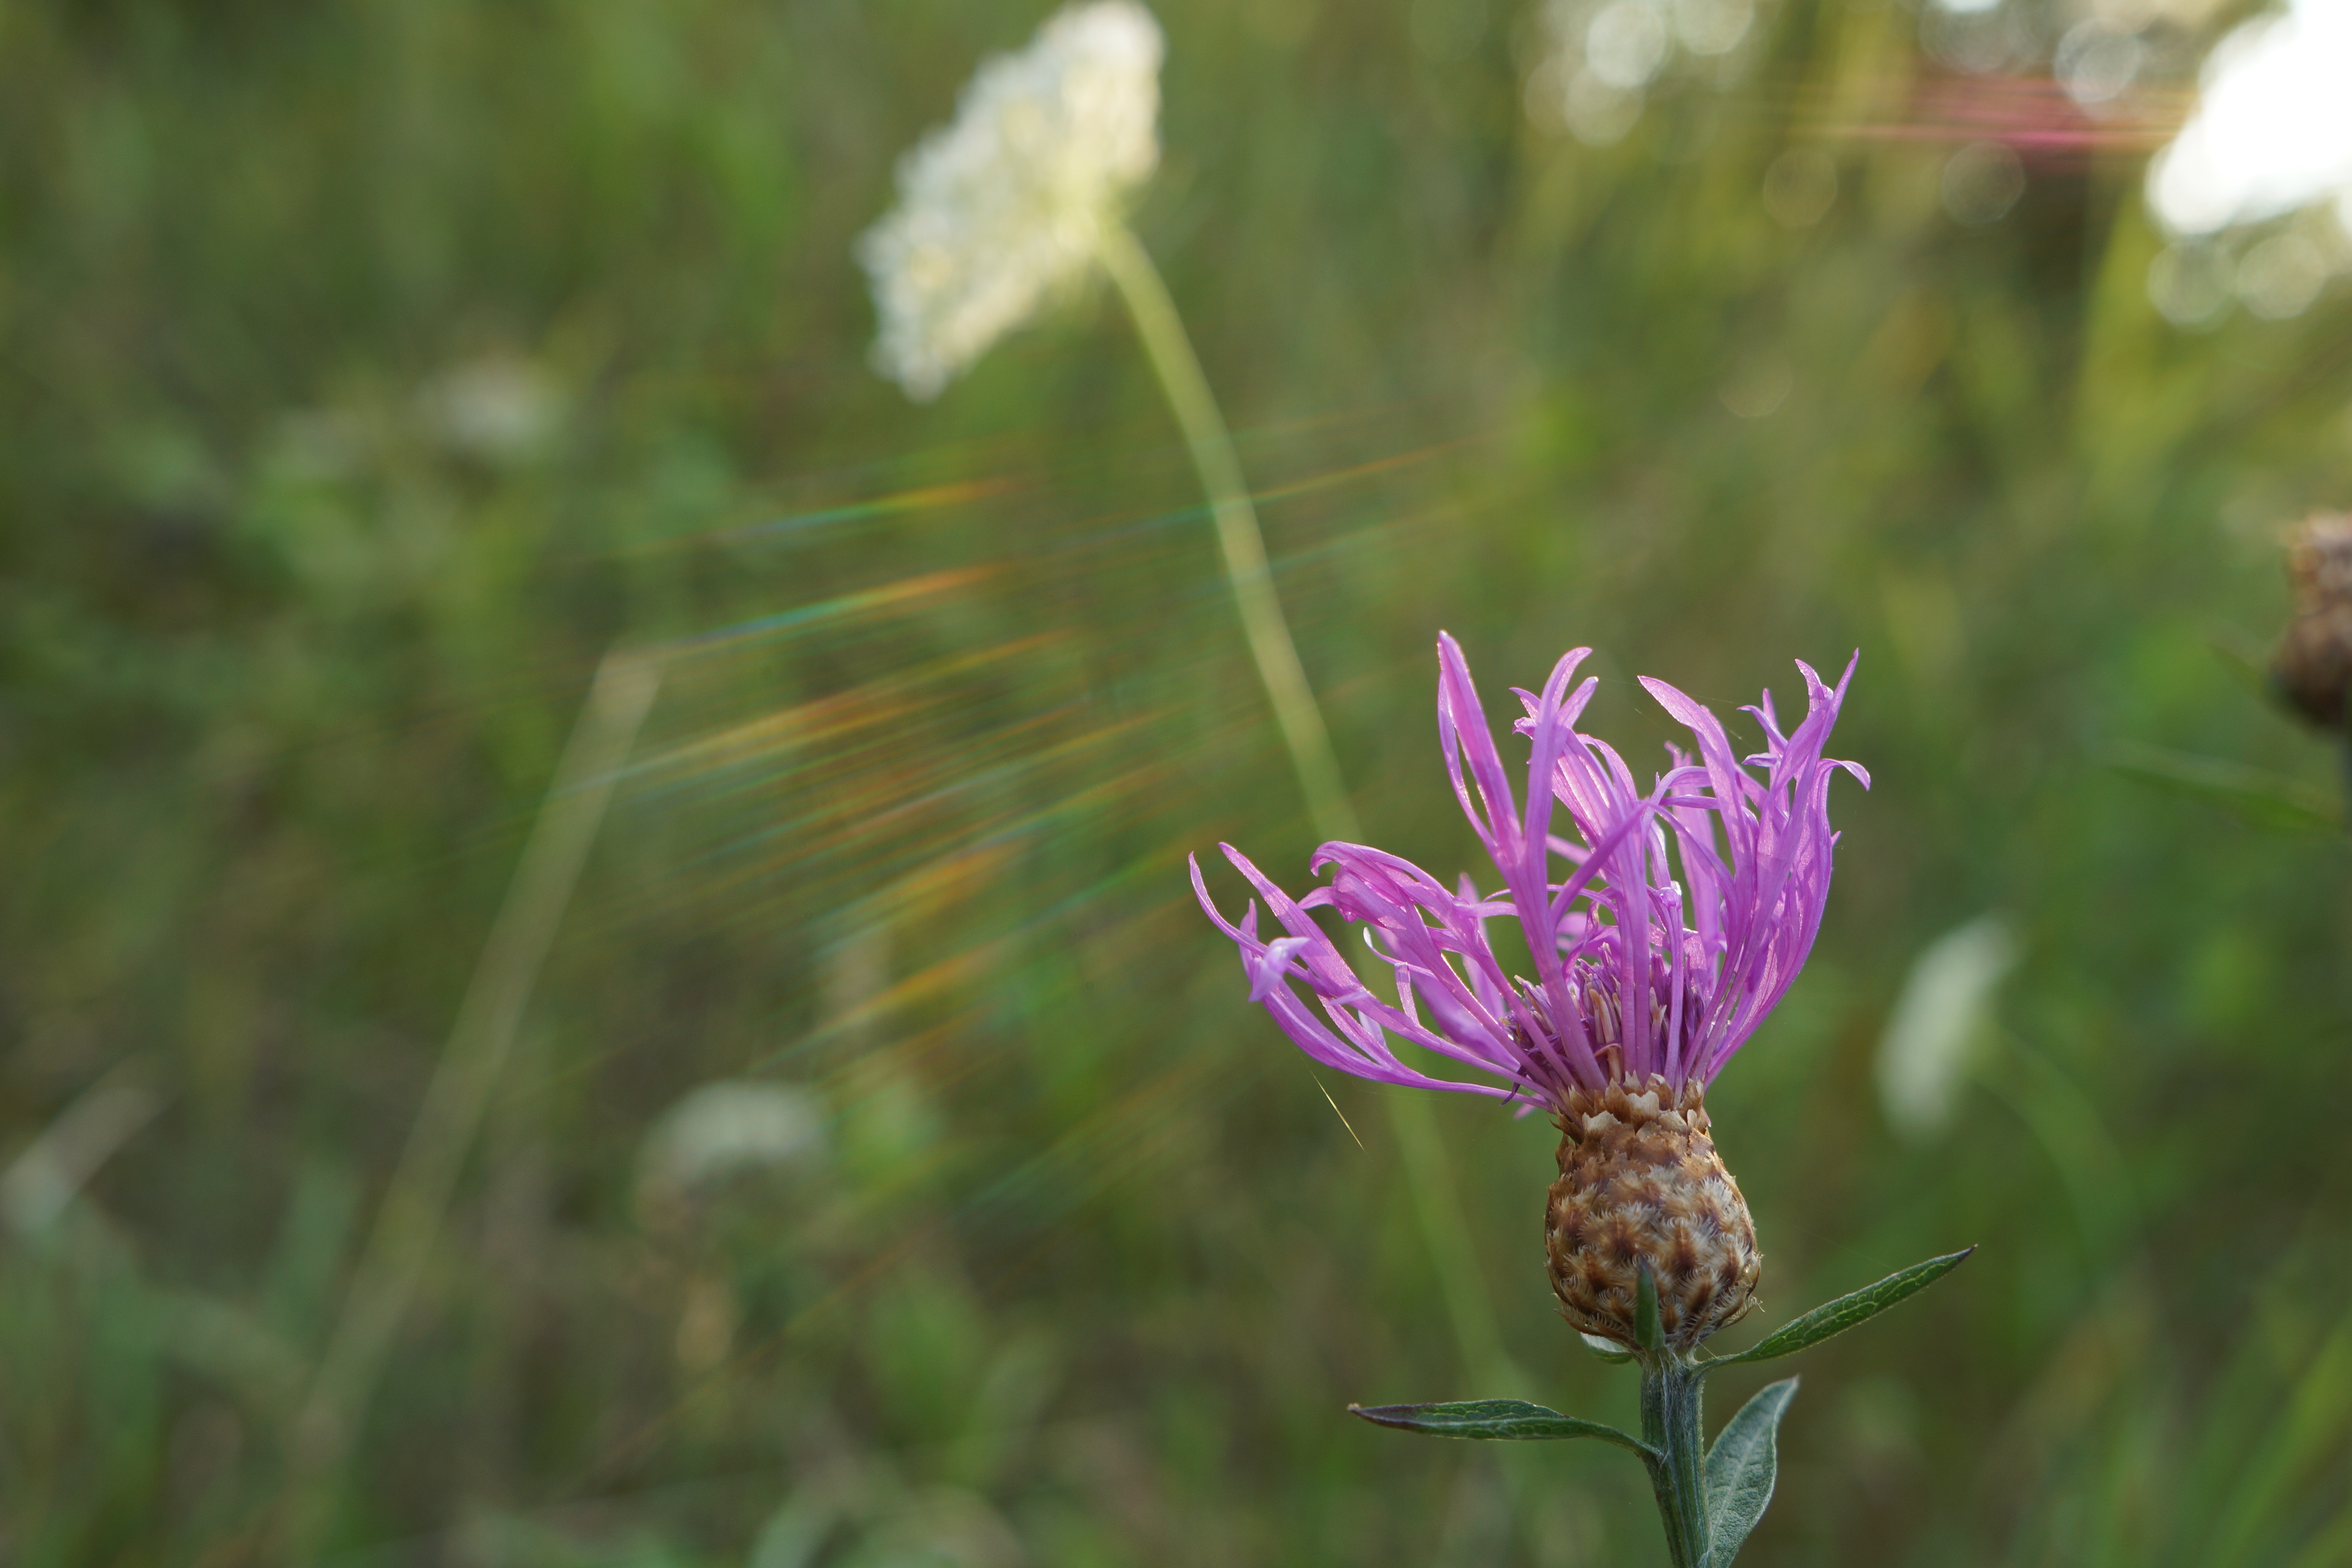
nature, grass, blossom, light, growth, plant, sun, white, field, meadow, prairie, sunlight, flower, bloom, summer, environment, twilight, spring, green, tranquil, scenic, botany, blooming, flora, wildflower, outdoors, focus, spring flower, macro photography, white flowers, summer flowers, field of flowers, flowering plant, grass family, plant stem, land plant